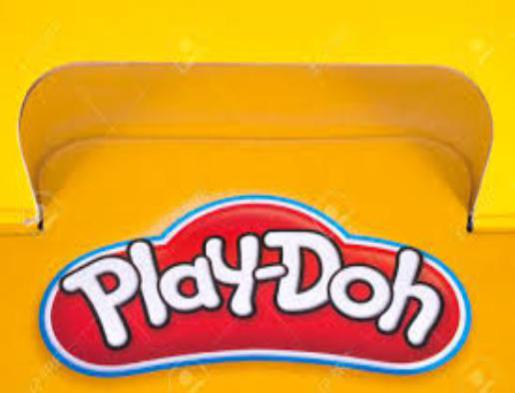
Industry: Leisure